Rashtriya Janata Dal

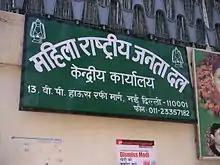
RJD Women's wing office in Delhi

There was pressure on Lalu Prasad Yadav to resign from Chief minister post within and outside of Janata Dal following being chargesheeted in the Fodder scam. On 5 July 1997, Pappu Yadav, Raghuvansh Prasad Singh, Mohammad Shahabuddin, Abdul Bari Siddiqui, Kanti Singh, Mohammed Taslimuddin and Md Ali Ashraf Fatmi along with seventeen Lok Sabha MPs and eight Rajya Sabha MPs along with supporters gathered at New Delhi formed the new political party, "Rashtriya Janata Dal". It was formed as breakaway of Janata Dal. Lalu Prasad was elected as the first president of RJD. It is a centre-left party.